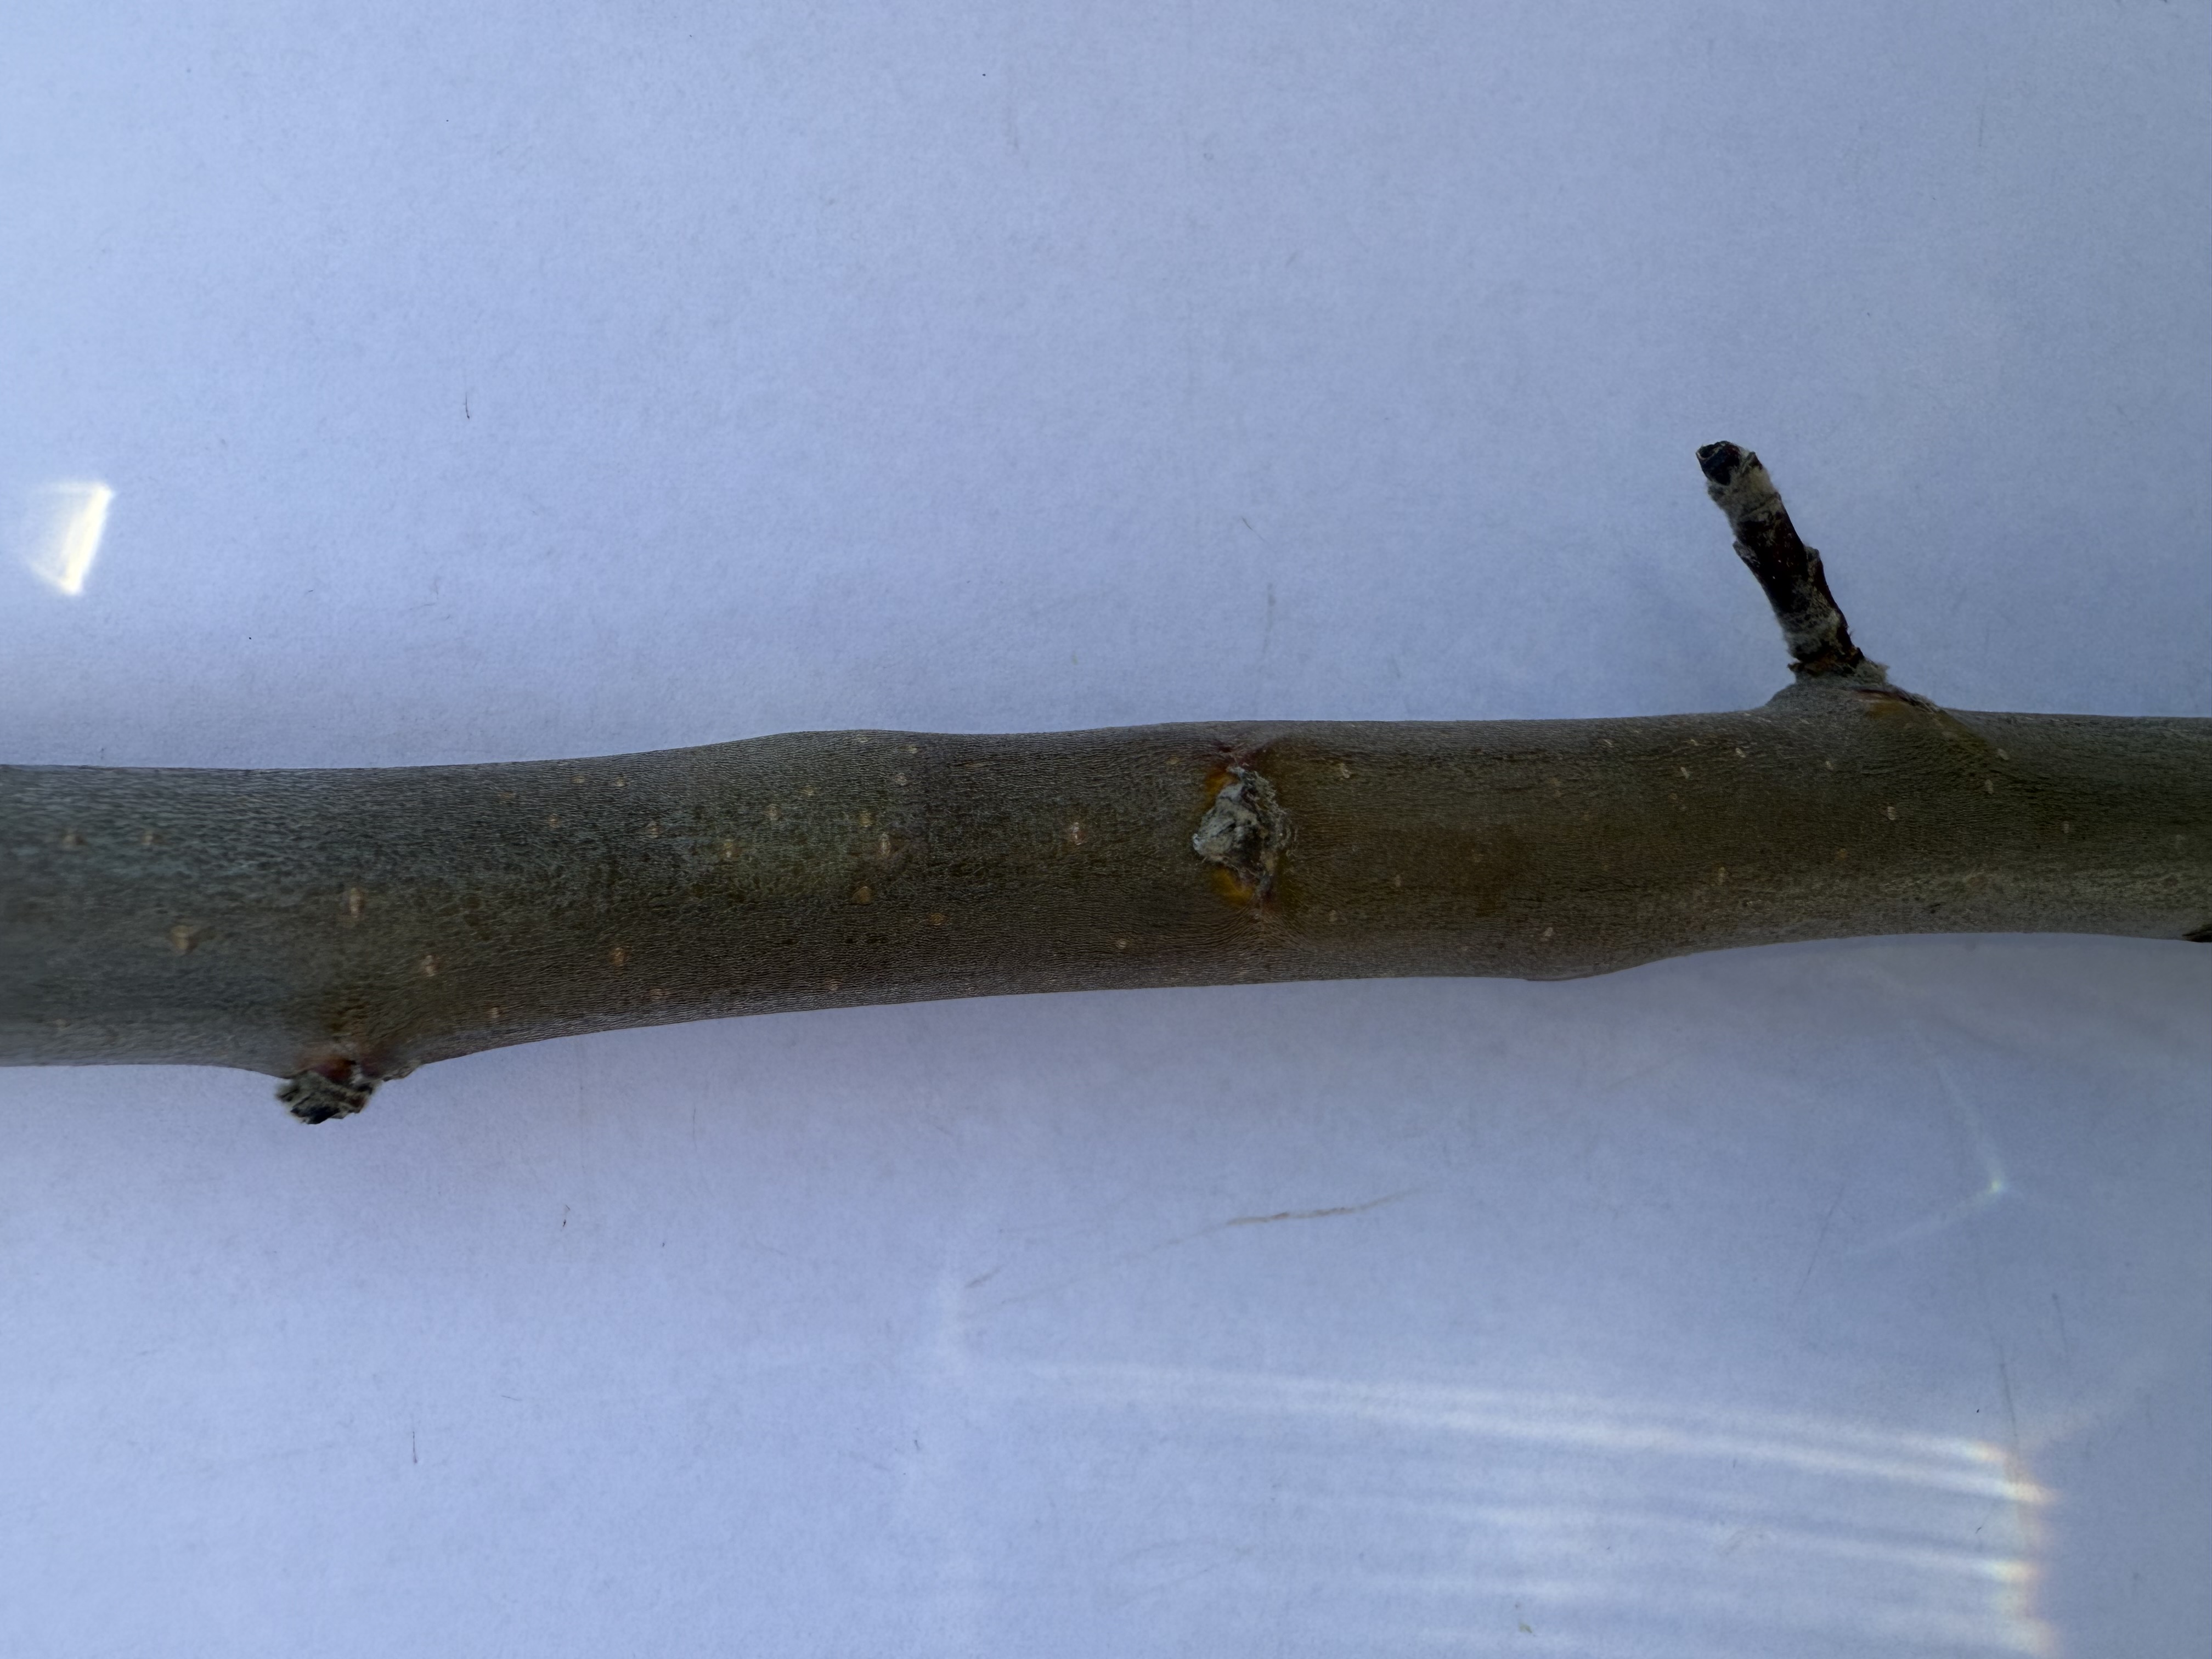
Variety: Amasya Apple